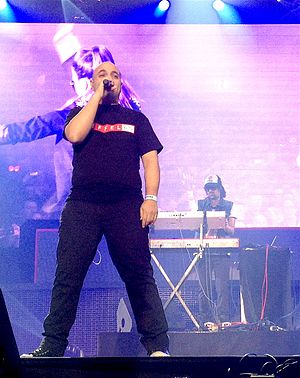
Eiffel 65
Eiffel 65 er en Italiensk electronic/eurodance/italodance gruppe på tre medlemmer, der blev dannet i sidste halvdel af 1990'erne. Gruppen er mest kendt for sangen "Blue", andre hitsingler var "Move Your Body" and "Too Much of Heaven" som alle var med på deres debutalbum Europop fra 1999. Navnet Eiffel var tilfældigt udvalgt af et computerprogram og tallet 65 var ved en fejl blevet tilføjet på en demo. Eiffel 65 opnåede større succes i USA end nogen anden italiensk pop- eller dancegruppe før havde gjort. Gabry Ponte gik solo i marts 2005. I juni 2006 skiftede gruppen navn til Bloom 06. Den originale Eiffel 65 gruppe blev gendannet juni 2010.